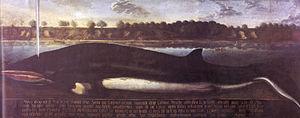
Franz Wulfhagen est un graveur et un peintre allemand. Il a été l'élève de Rembrandt.